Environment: real
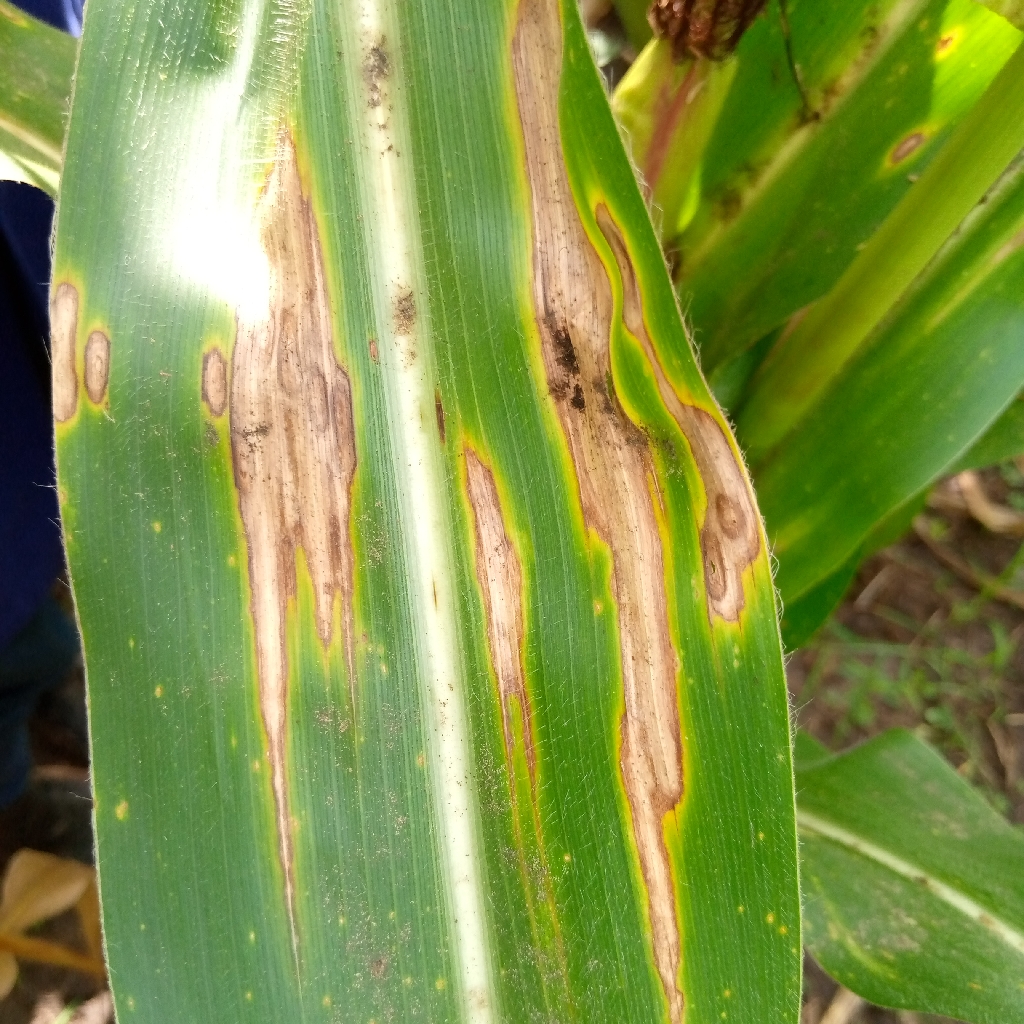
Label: northern_corn_leaf_blight